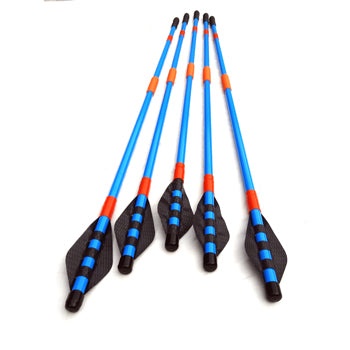
JAVELINS, Trainer Pro, Pack of 5
A new unique javelin made from high quality fibreglass and reinforced plastic. Extremely durable and offers a realistic feel and similar flight pattern to a traditional javelin. Length 1525mm. products
Brand: ESPO
Category: Sporting Goods > Athletics > Track & Field > Javelins